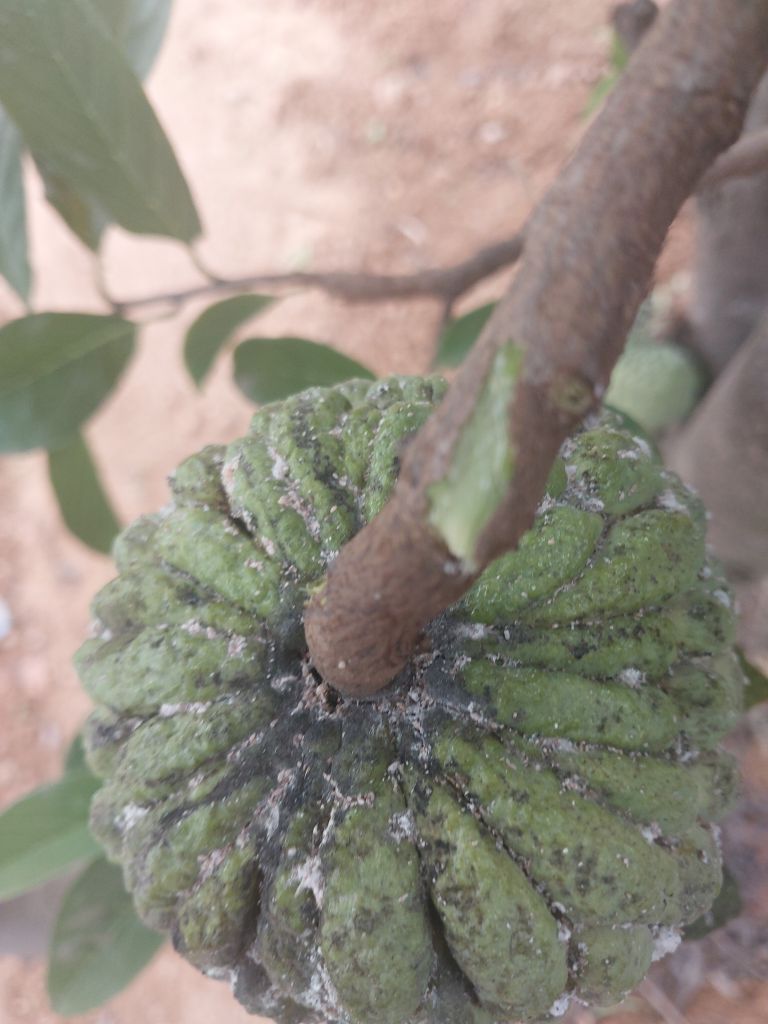
Disease label: Blank Canker